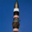
Label: rocket